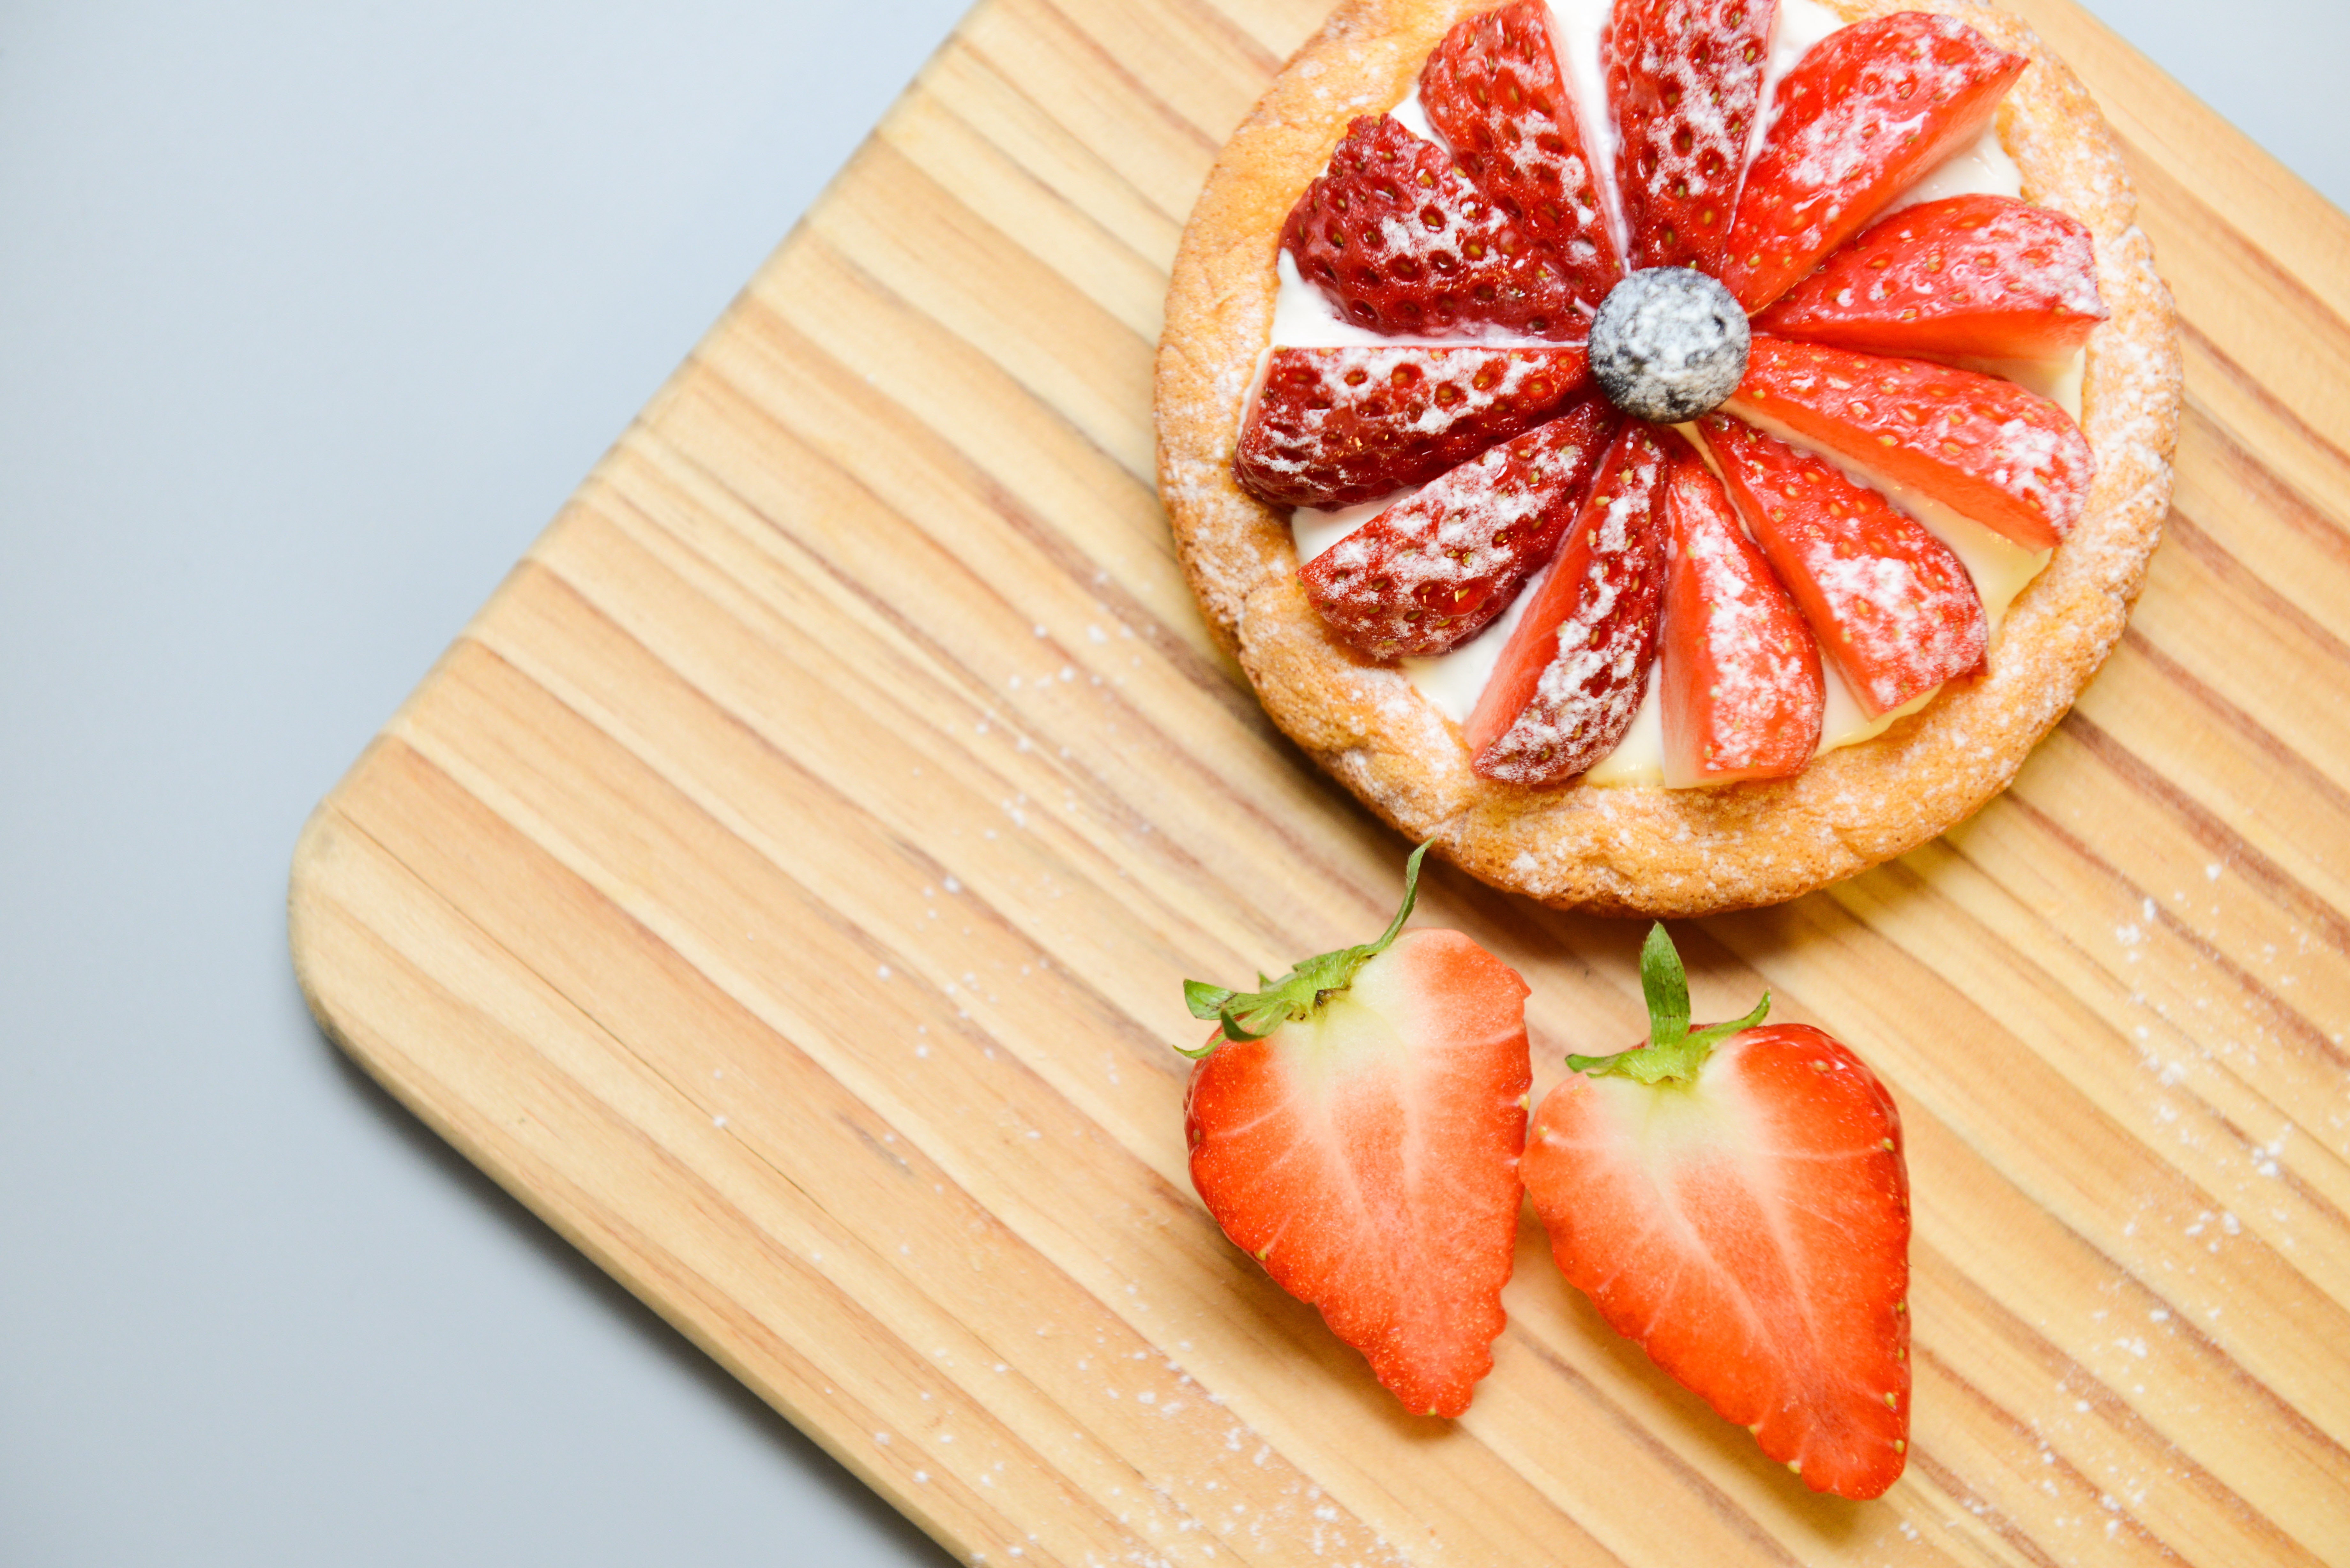
food, dish, cuisine, grapefruit, fruit, ingredient, sweetness, citrus, produce, strawberry, strawberries, vegetarian food, plant, dessert, baked goods, garnish, recipe, strawberry pie